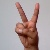
The image shows a hand gesture representing the letter 'V' in Indian Sign Language.